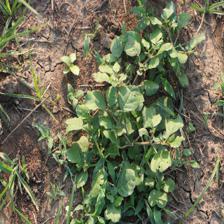
Label: BroadLeafWeed